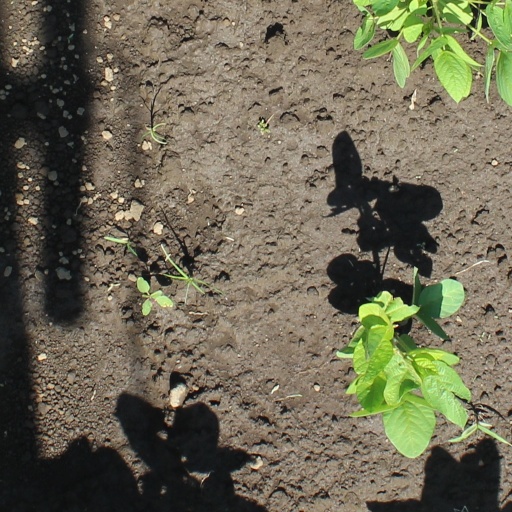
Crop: soybean